The Emirates Group

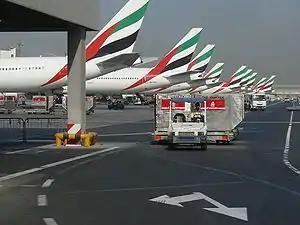
Emirates Airline dominates traffic at Dubai International Airport

Towards the end of 2000, Emirates Airline was planning to start ultra-long-haul service to the East Coast and West Coast of the United States as well as nonstop flights to Australia and Argentina. Traffic continued to grow at a rate of 20 percent in 1999–2000.